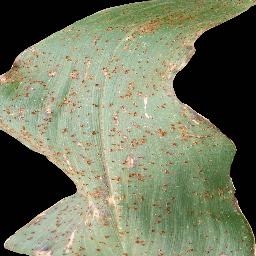
Label: Corn___Common_rust